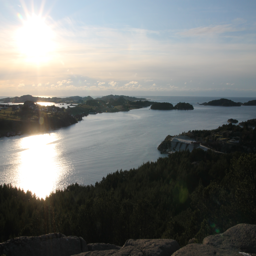
here is where the salmon 's journey begins as they swim in